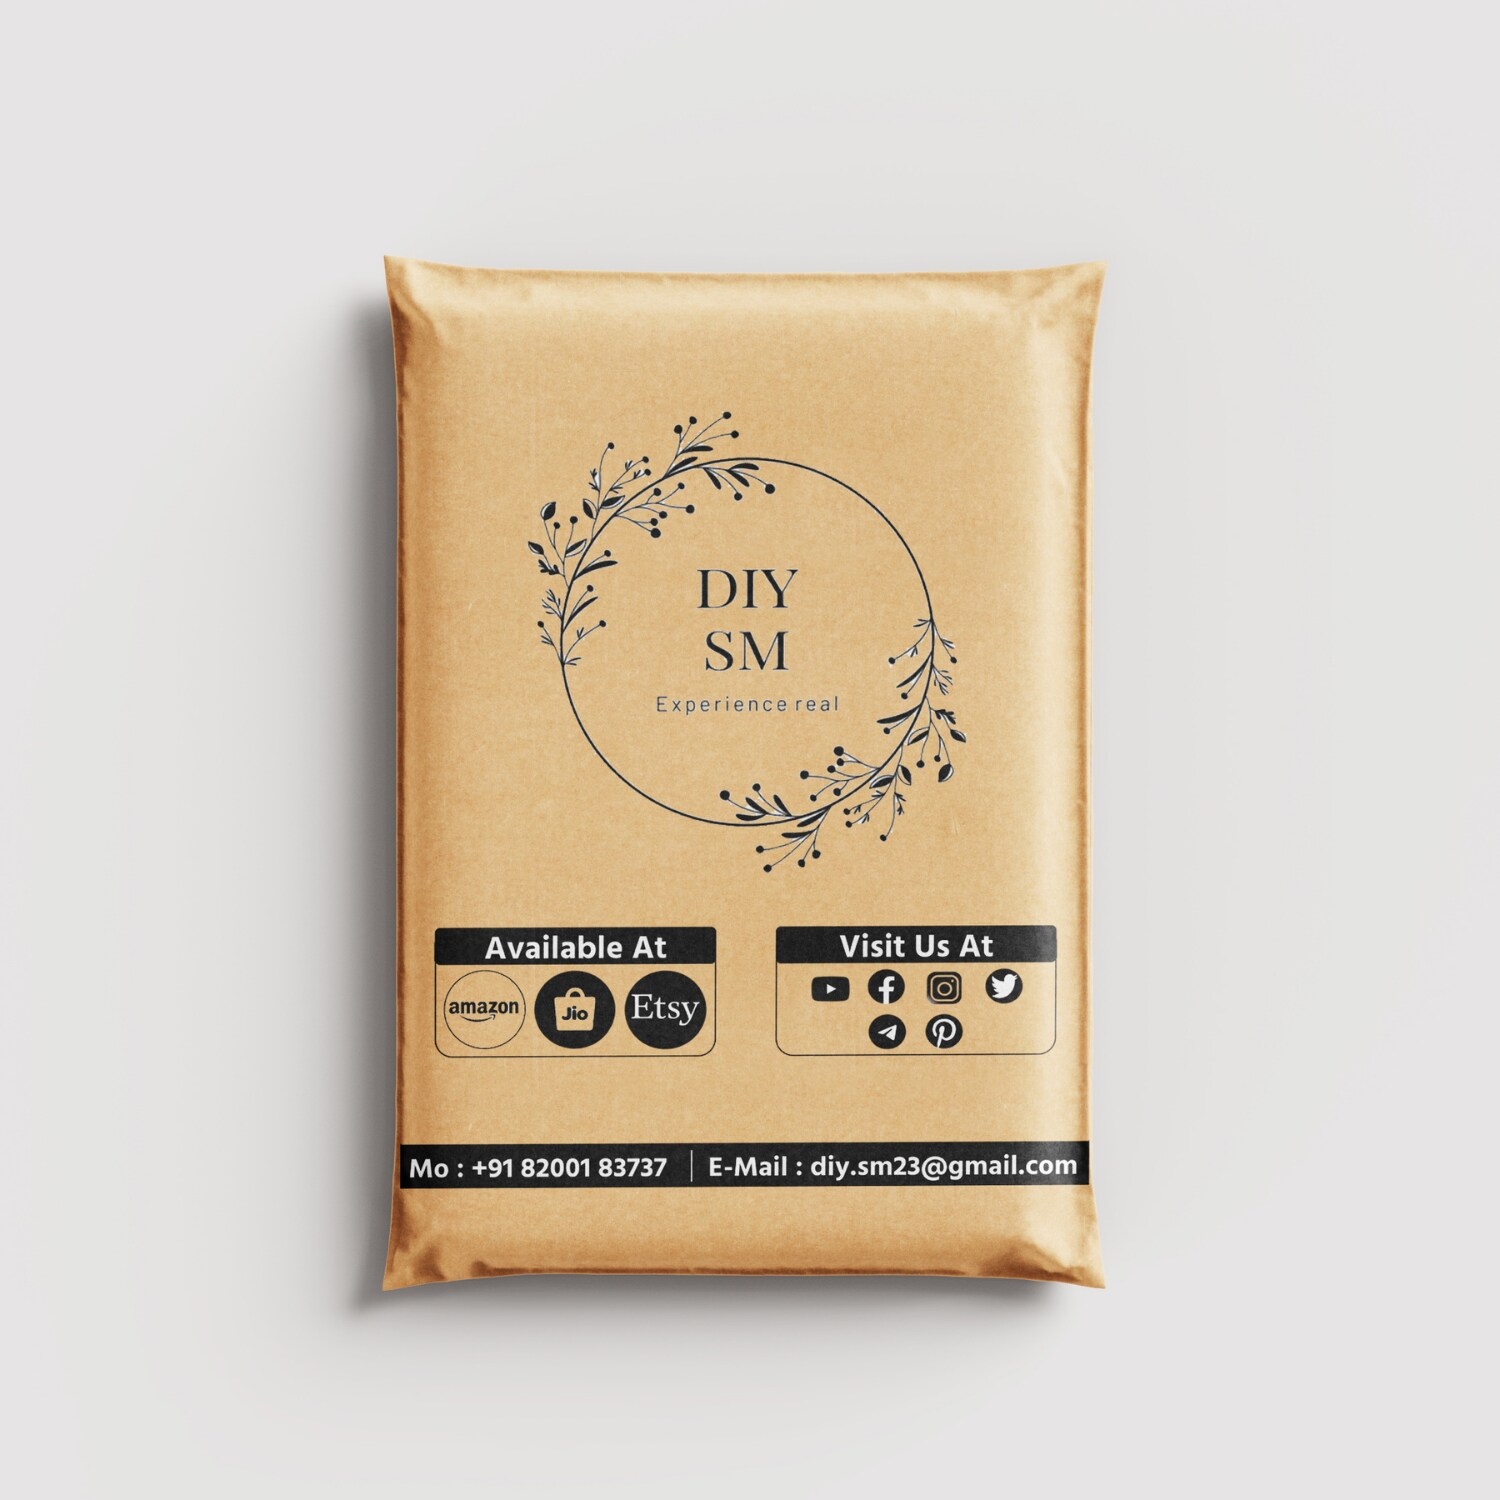
 DIYSM Lab Certified Jewelary Making Gemstone Round Beads | (8MM, Multi Tourmaline AAA)
Type: Bracelets & Bangles
Brand: DIYSM
Price: Rs. 1995
 DIYSM Jewelary making Gemstone Round Beads | (8MM, Garnet)?